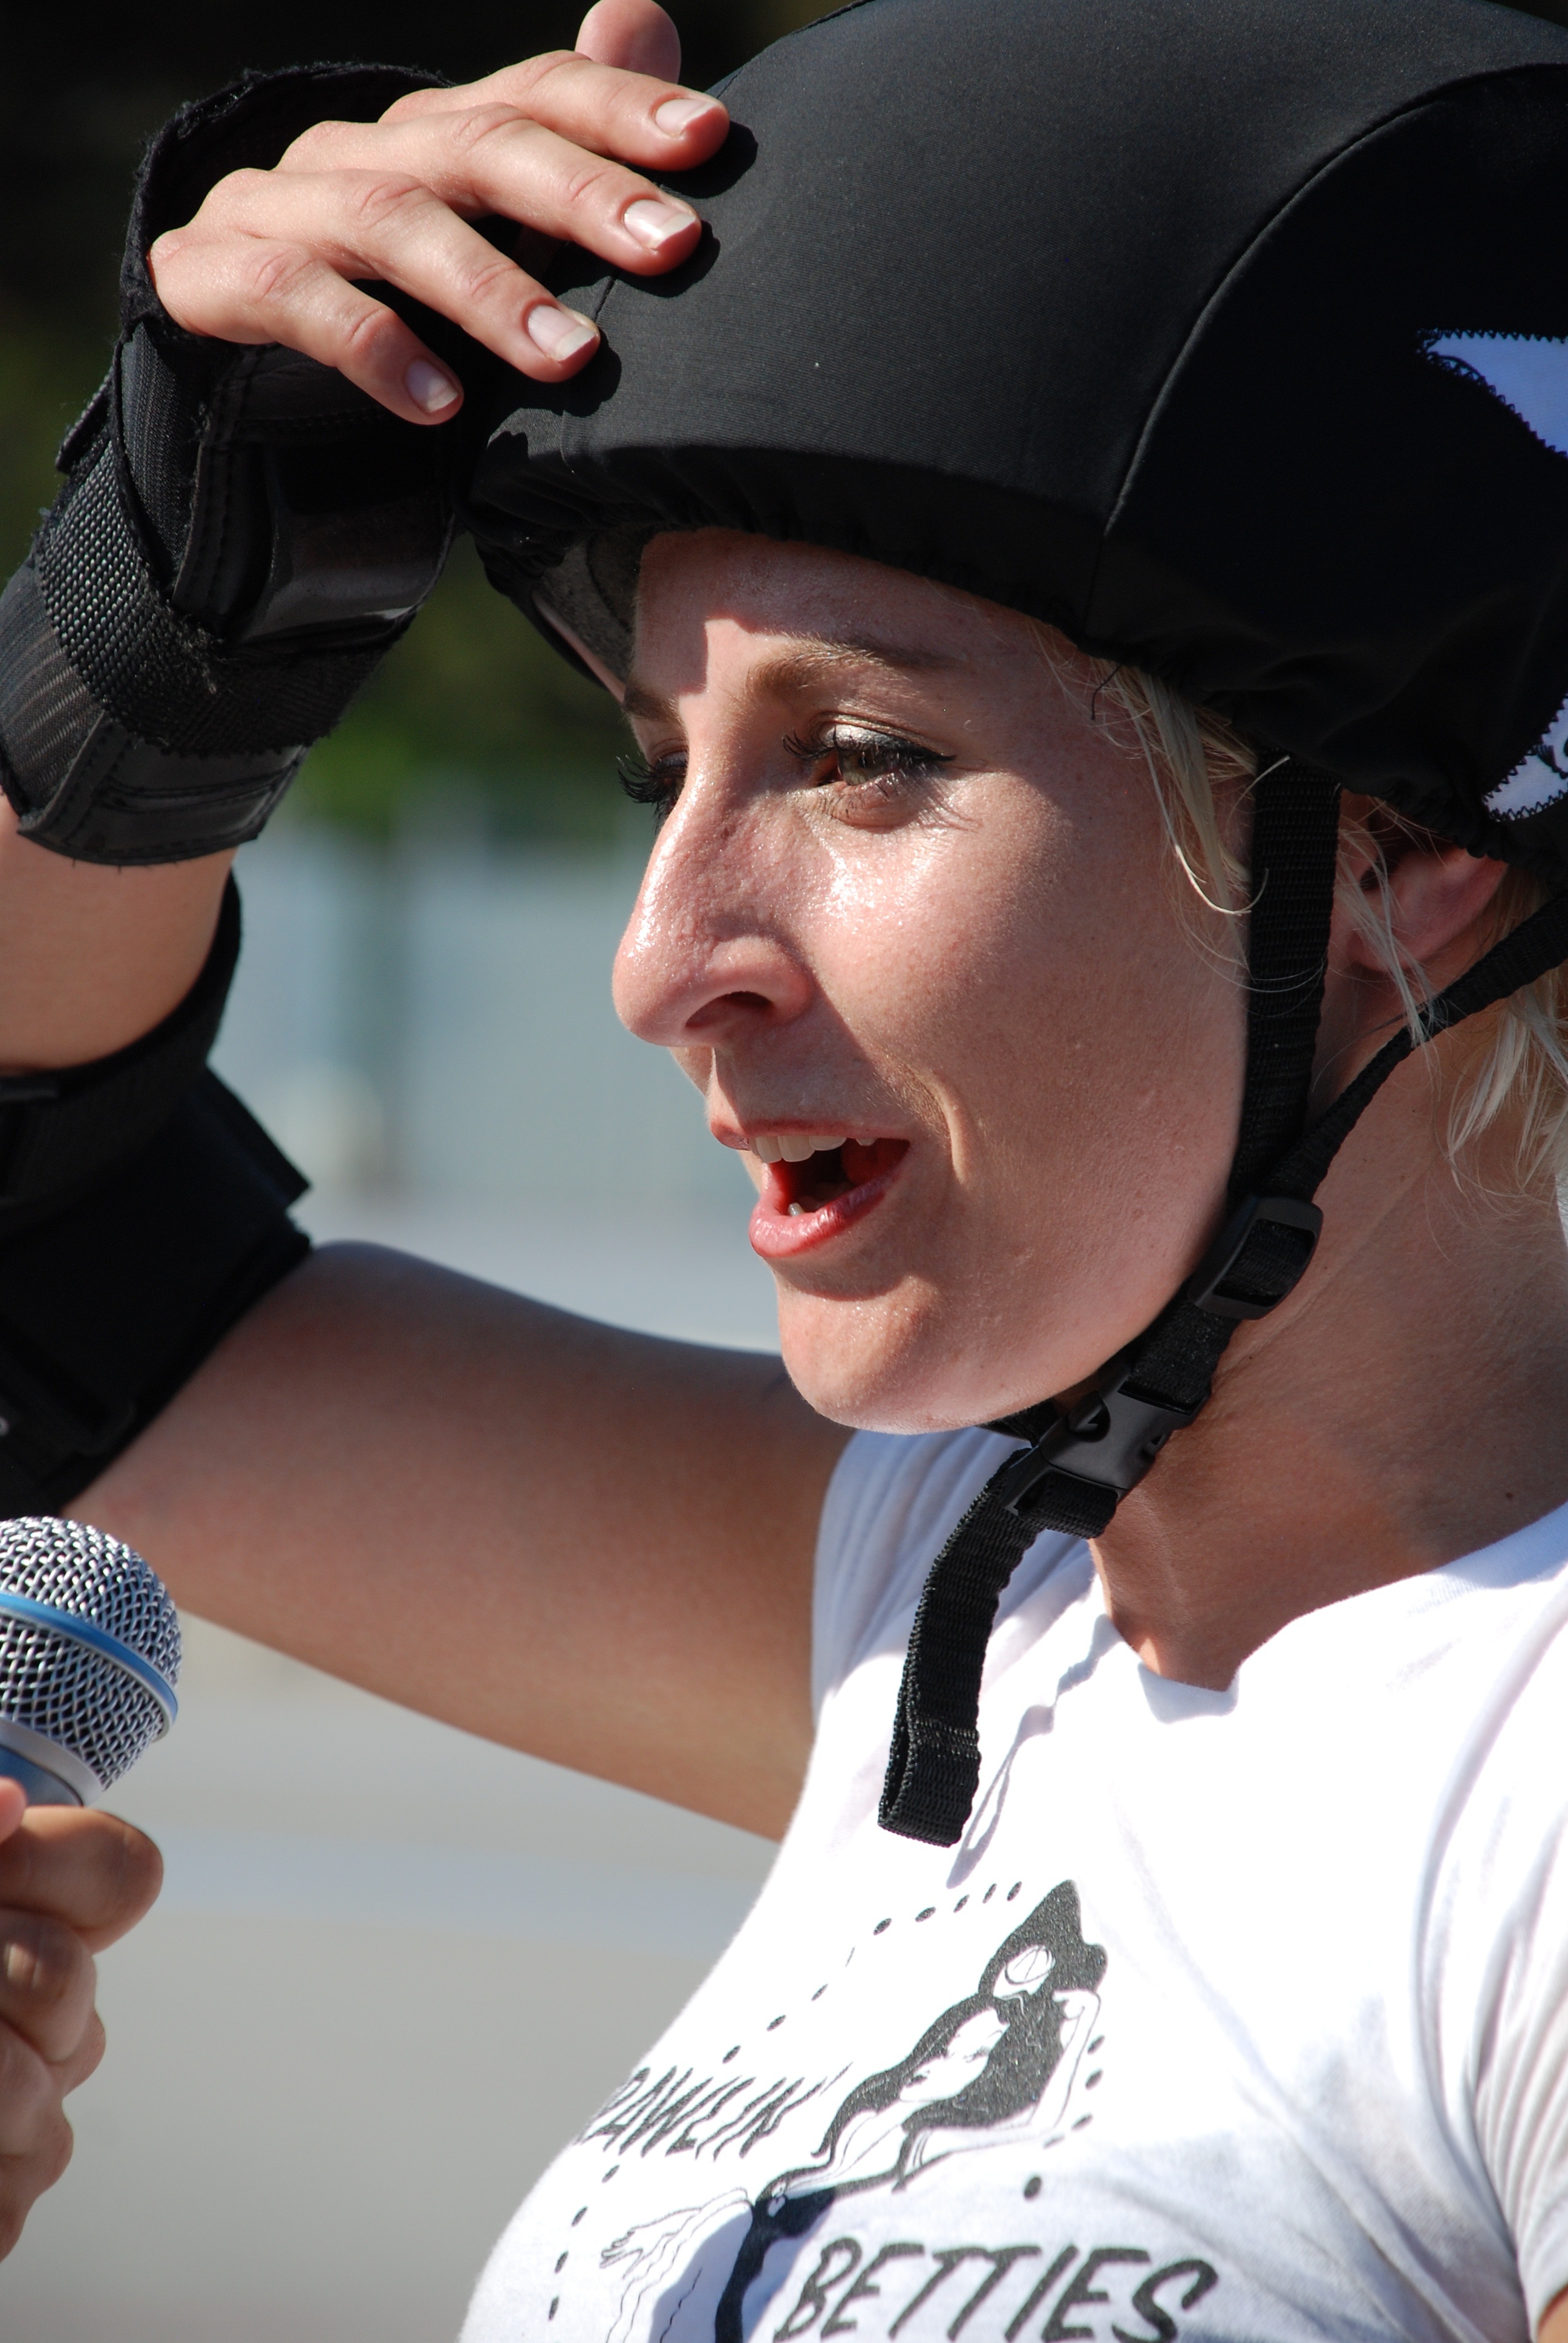
lady, cycling, sports, jockey, interview, santa barbara, brawlin betties, roller derby, brawling betties